Omega Marine Chronometer

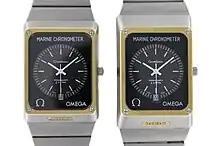
OMC comparison

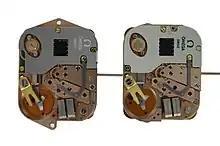
Omega 1511 and 1516 movement

The case design for the calibre 1516 looked cosmetically identical to that of the 1511 series and used the same 1209/202 integral bracelet, however it was a smaller watch in terms of height by 5mm and included the addition of a sapphire crystal (which had previously been mineral in the calibre 1511). The bezel on the 1516 was also bonded to the case and the 4 screws are purely cosmetic. The 1516 also had a slightly different positioning of the number plaque.